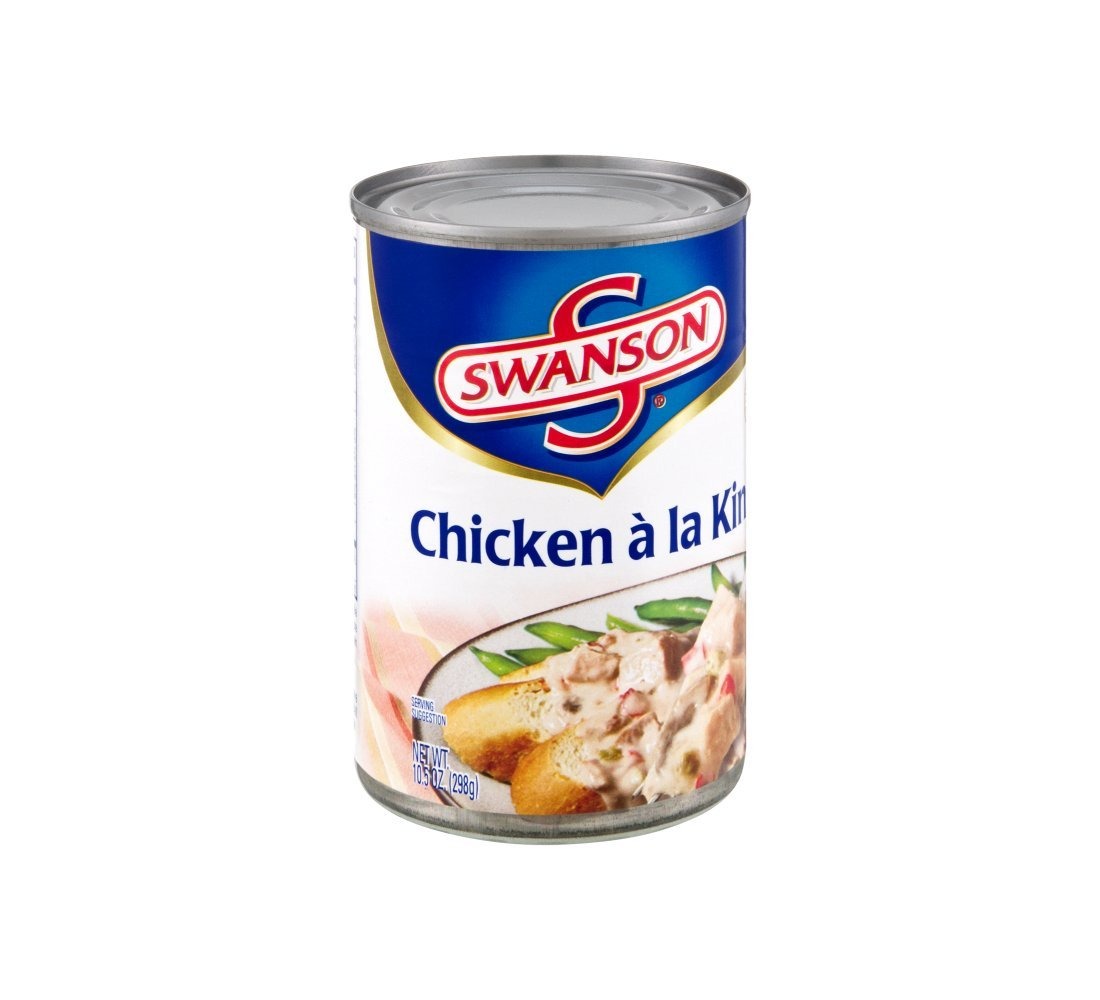
Item Name: Swanson Chicken Ala King 10.5 fl oz- 12 Pack
Bullet Point 1: Package size of 10.5 oz
Bullet Point 2: Unit Price of $2.38
Bullet Point 3: Makes meals quick and easy.
Product Description: Swanson Chicken Ala King - | Comfort Food Favorite | Ready to Serve | Add to Your Own Recipe |
Value: 126.0
Unit: Ounce

Price: 8.51